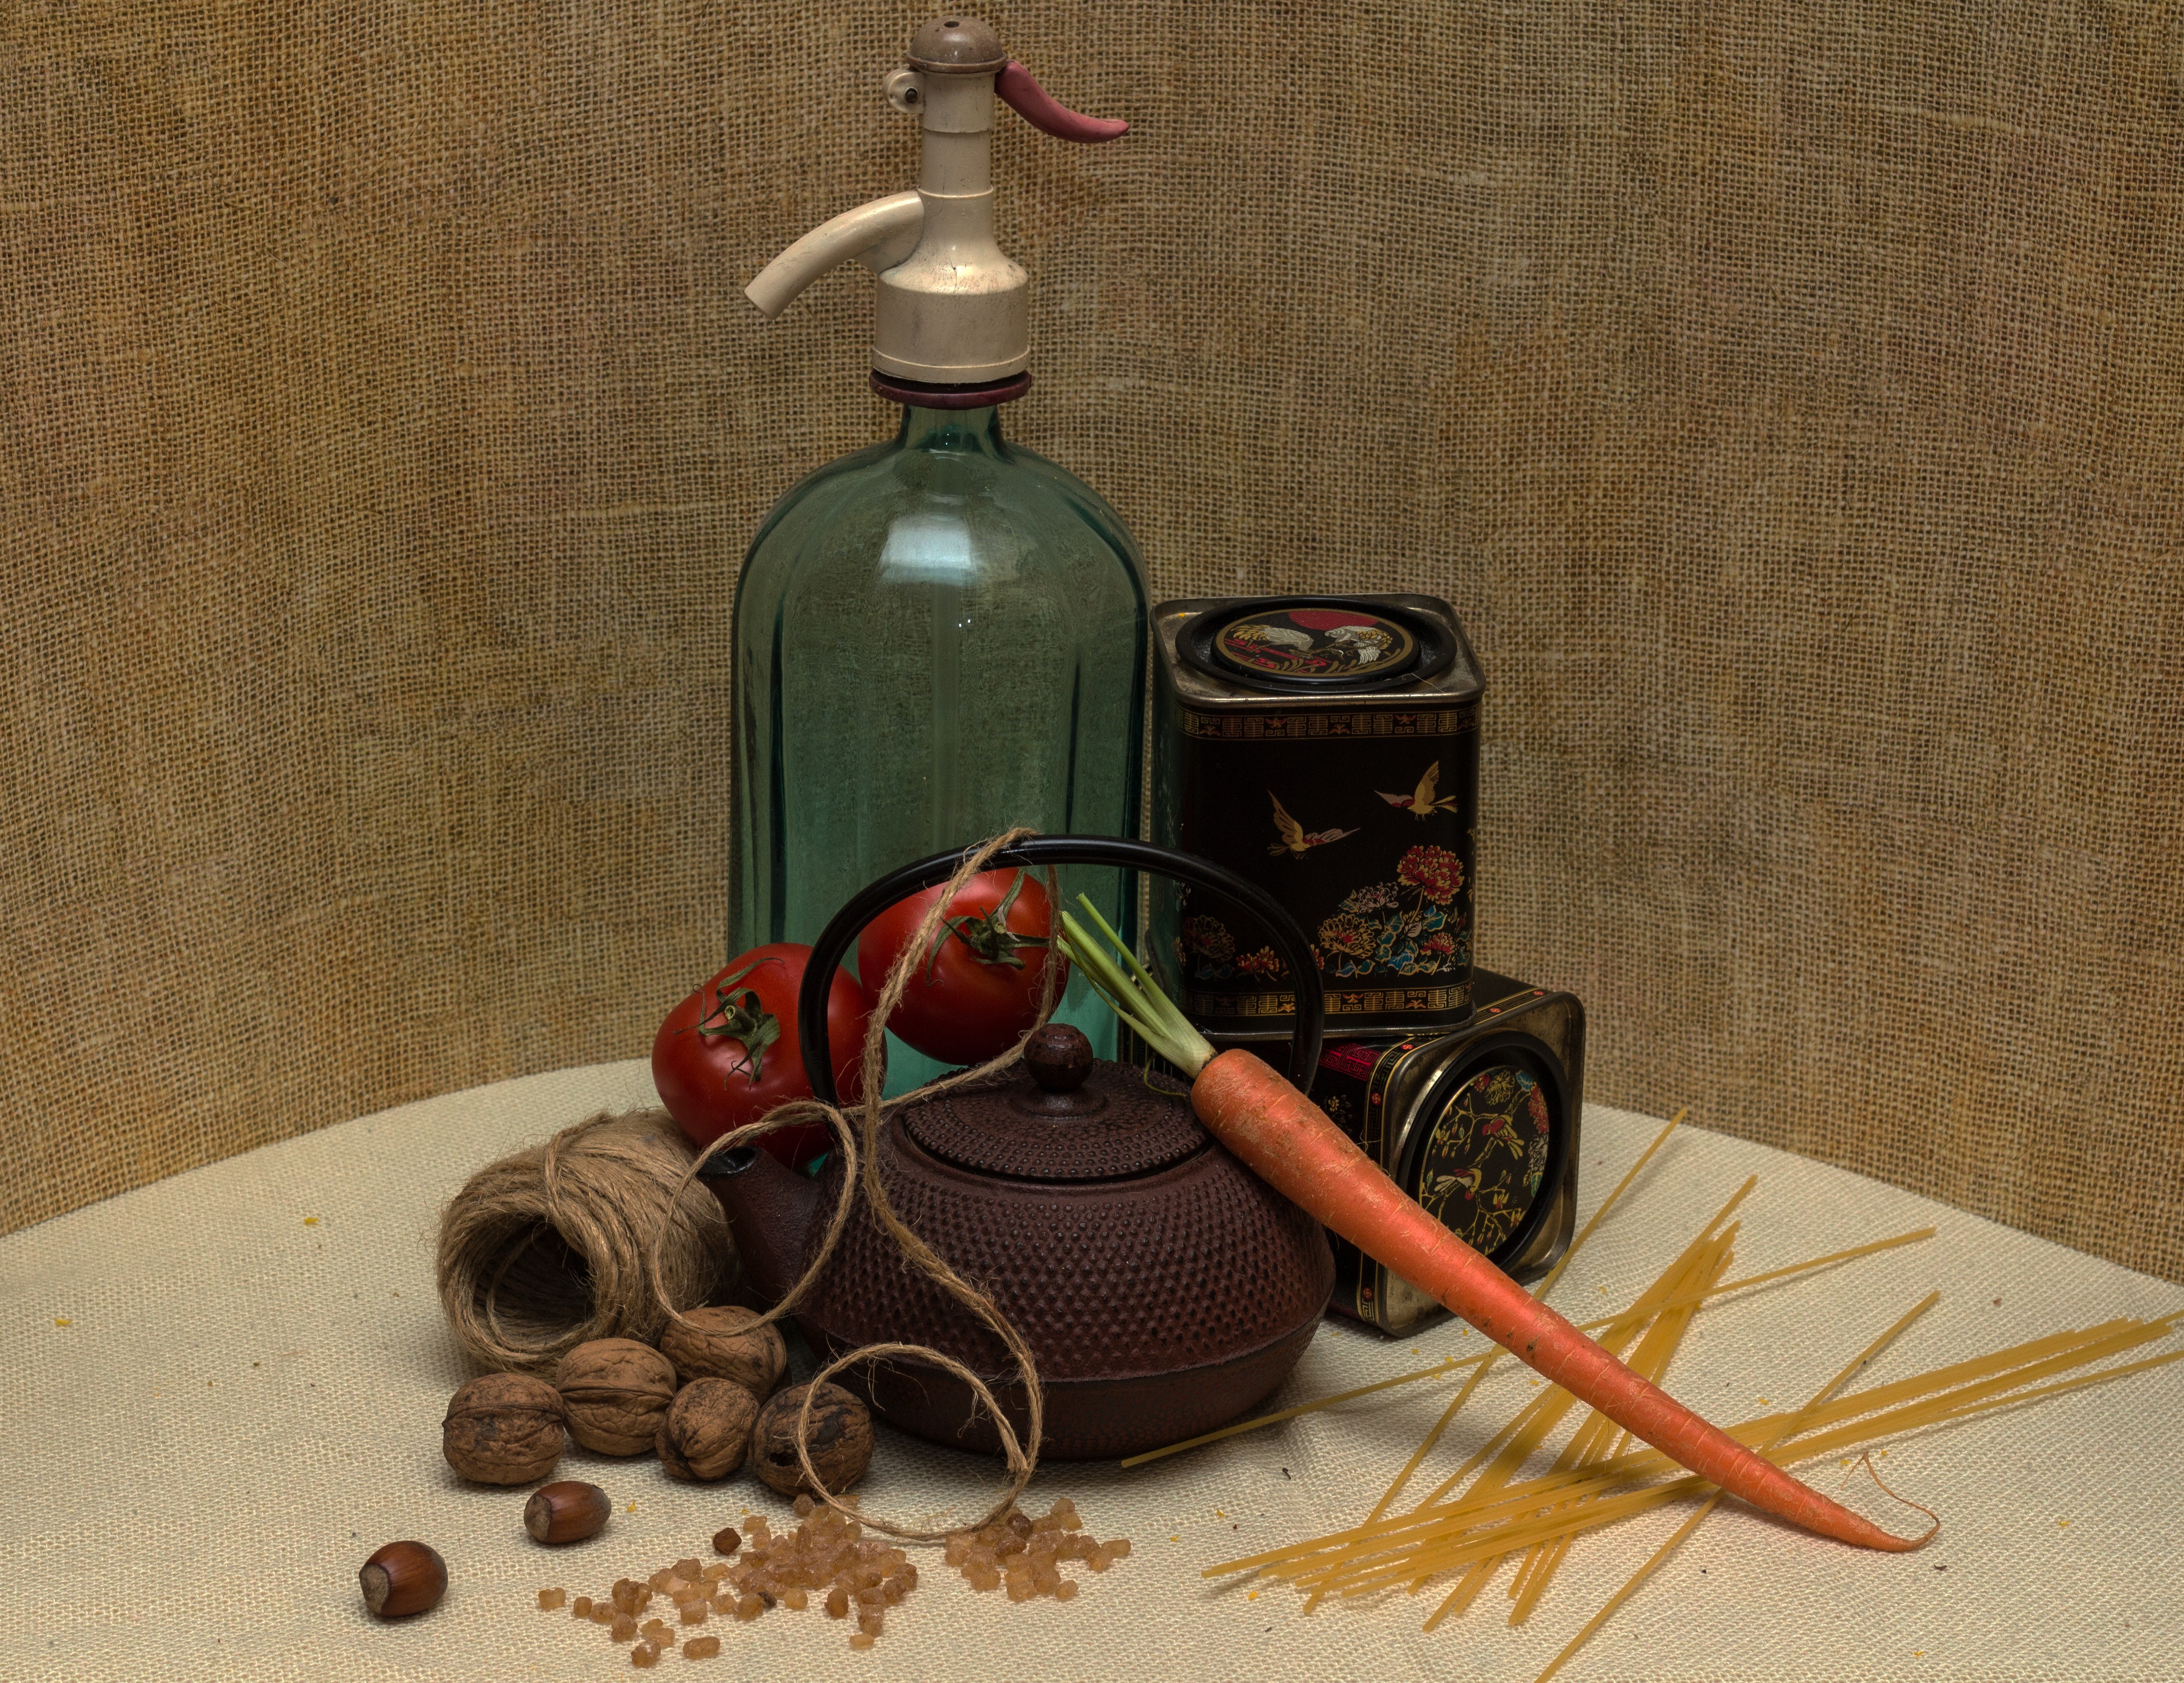
wood, teapot, bottle, lighting, still life, painting, wine bottle, vegetables, still life photography, soda bottle